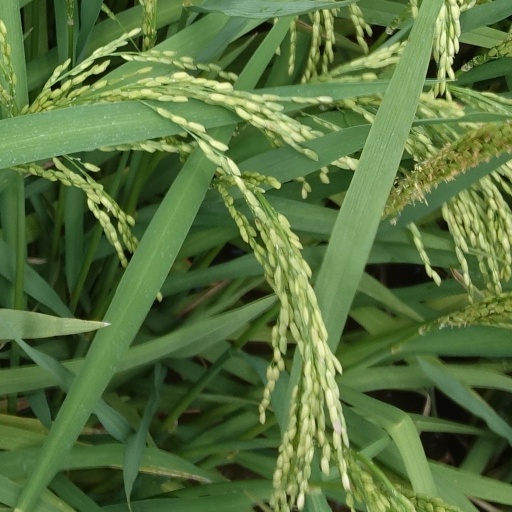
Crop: rice